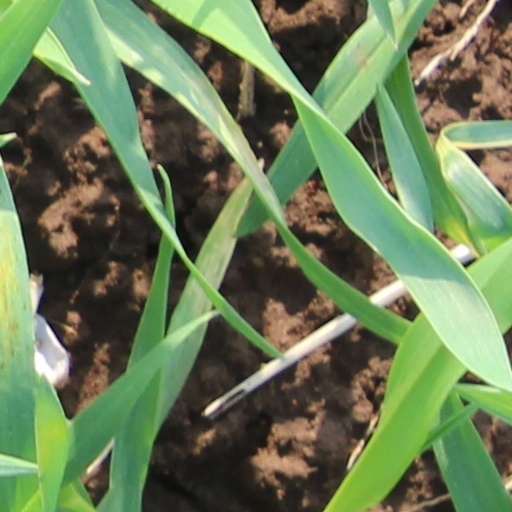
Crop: wheat